Alison Lundergan Grimes

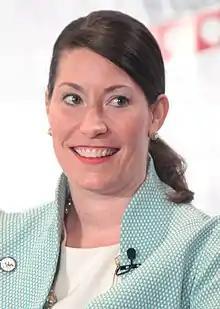
Grimes in 2016

Alison Case Lundergan Grimes (born November 23, 1978) is an American lawyer and Democratic politician who was the secretary of state of Kentucky from 2012 until 2020. Grimes was elected in 2011 after defeating incumbent Elaine Walker in the Democratic primary and Republican candidate Bill Johnson in the general election. She was the Democratic nominee for the United States Senate in 2014, unsuccessfully challenging Republican incumbent and Senate Minority Leader Mitch McConnell. She was re-elected for a second term as Secretary of State of Kentucky on November 3, 2015, defeating Republican Stephen Knipper. Term limited in 2019, she was succeeded by Republican Michael Adams.